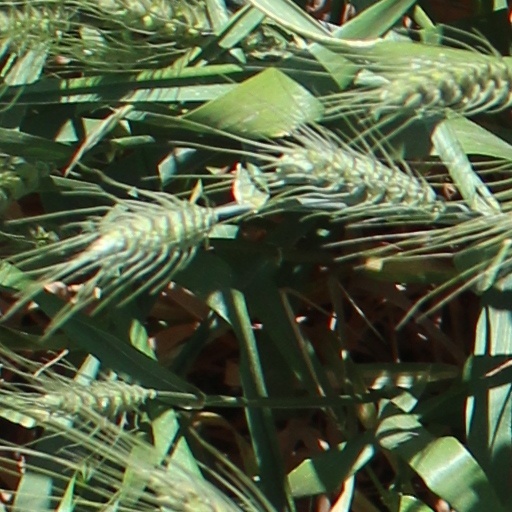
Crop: wheat